Philipos C. Loizou

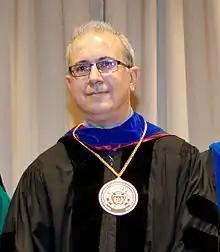

Philipos (Philip) C. Loizou (Greek: Φίλιππος Λοΐζου, November 10, 1965 – July 22, 2012) was Professor in the Department of Electrical Engineering (EE), Erik Jonsson School of Engineering & Computer Science at the University of Texas at Dallas (UTD).